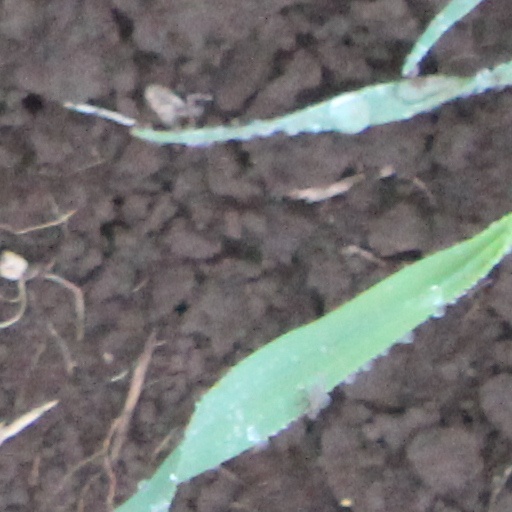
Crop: wheat